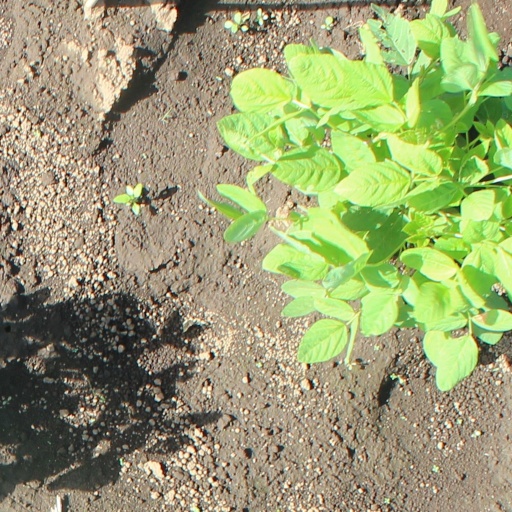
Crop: soybean